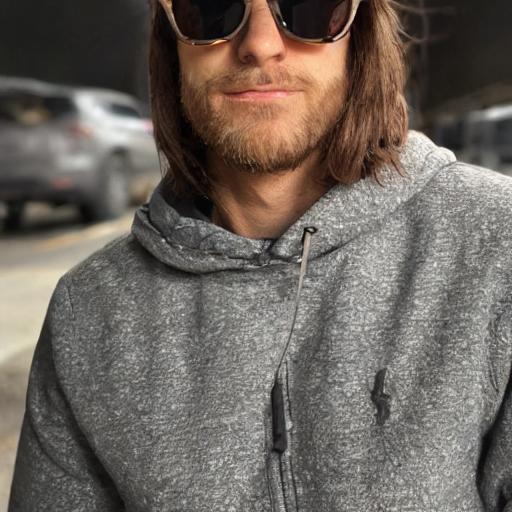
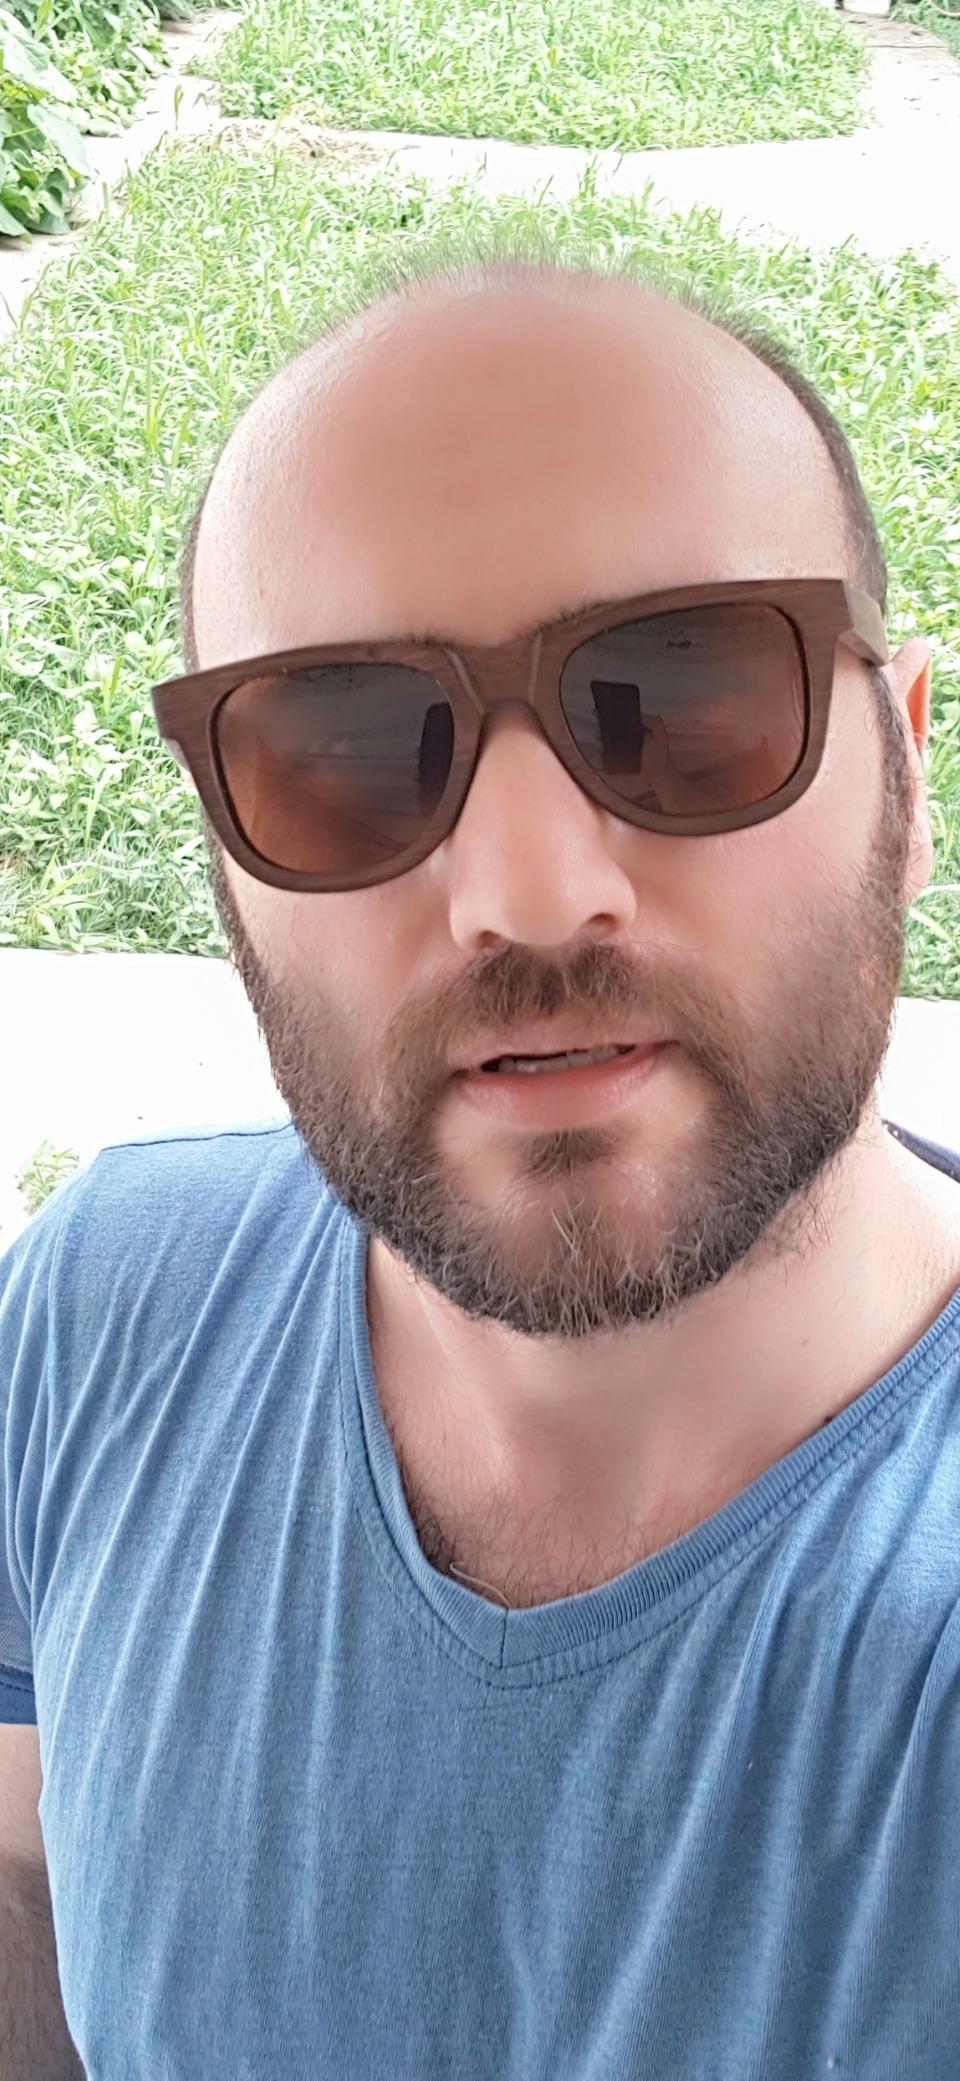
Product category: accessories_sunglasses
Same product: no